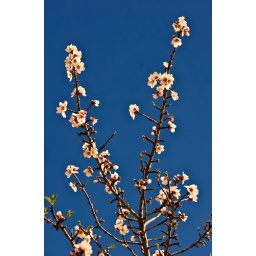
Cherry blossoms against a blue sky